Roman Missal

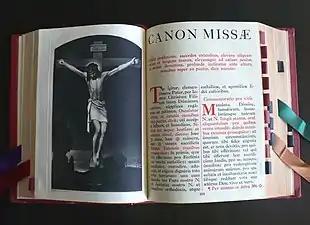

Following the promulgation of the Missal of Paul VI in 1969-70, it was generally assumed that the 1962 edition had been abrogated, however some refused to adopt the new missal, most notably the Society of Saint Pius X, created by Marcel Lefebvre. On 30 October 1971, Paul VI granted permission for use of the previous missal in England and Wales, in what became known as the Agatha Christie indult. On 3 October 1984, Pope John Paul II issued a letter known as "Quattuor abhinc annos" which extended the indult to bishops worldwide.